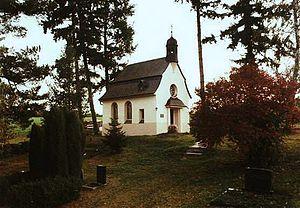
Crispendorf est une municipalité allemande du land de Thuringe, dans l'arrondissement de Saale-Orla, au centre de l'Allemagne. En 2015, sa population est de 376 habitants.